Villanueva de las Manzanas

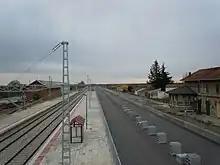
Villanueva de las Manzanas

Villanueva de las Manzanas is a municipality located in the province of León, Castile and León, Spain. According to the 2004 census (INE), the municipality had a population of 558 inhabitants.